Maurice Ravel

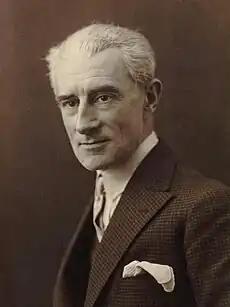
Ravel in 1925

Joseph Maurice Ravel (7 March 1875 – 28 December 1937) was a French composer, pianist and conductor. He is often associated with Impressionism along with his elder contemporary Claude Debussy, although both composers rejected the term. In the 1920s and 1930s Ravel was internationally regarded as France's greatest living composer.